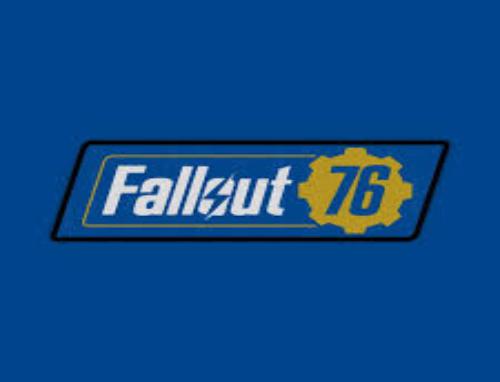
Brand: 76
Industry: Clothes